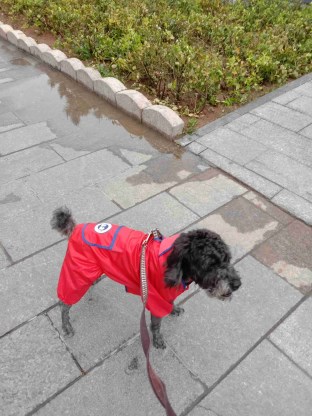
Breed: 2342-n000102-miniature_schnauzer